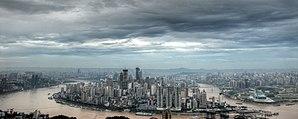
Le Yangzi Jiang, Yang-Tsé-Kiang, Yang-Tsé, en chinois Chang Jiang, littéralement en français « long fleuve », anciennement en français fleuve Bleu, est le plus important des fleuves chinois avec un débit moyen de 30 000 m³/s et une longueur de 6 300 kilomètres. Il prend sa source dans l'ouest du pays sur le plateau tibétain, dans une région aride et dépourvue d'habitants à plus de 5 300 mètres d'altitude. Son cours prend d'abord une orientation sud-ouest et il descend du plateau de manière torrentielle en circulant dans des gorges profondes creusées dans les monts Hengduan. À près de 2 000 kilomètres de sa source le Yangzi arrive aux abords du plateau Yunnan-Guizhou et prend une direction générale d'ouest en est qu'il va conserver jusqu'à son débouché dans la Mer de Chine orientale. Il traverse successivement le riche bassin agricole du Sichuan et sa capitale économique Chongqing, les défilés des trois Gorges avant de pénétrer dans une vaste plaine caractérisée par de nombreux lacs et de grandes concentrations humaines dont la ville de Wuhan.
Cet article liste des principaux cours d’eau de Chine. Ceux-ci sont regroupés par exutoire puis bassin versant en progressant du nord au sud.
Chongqing, surnommée la ville-montagne, est une municipalité de la République populaire de Chine, anciennement une ville de la province du Sichuan.